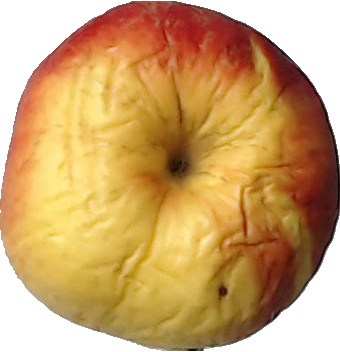
Label: apple_red_yellow_1